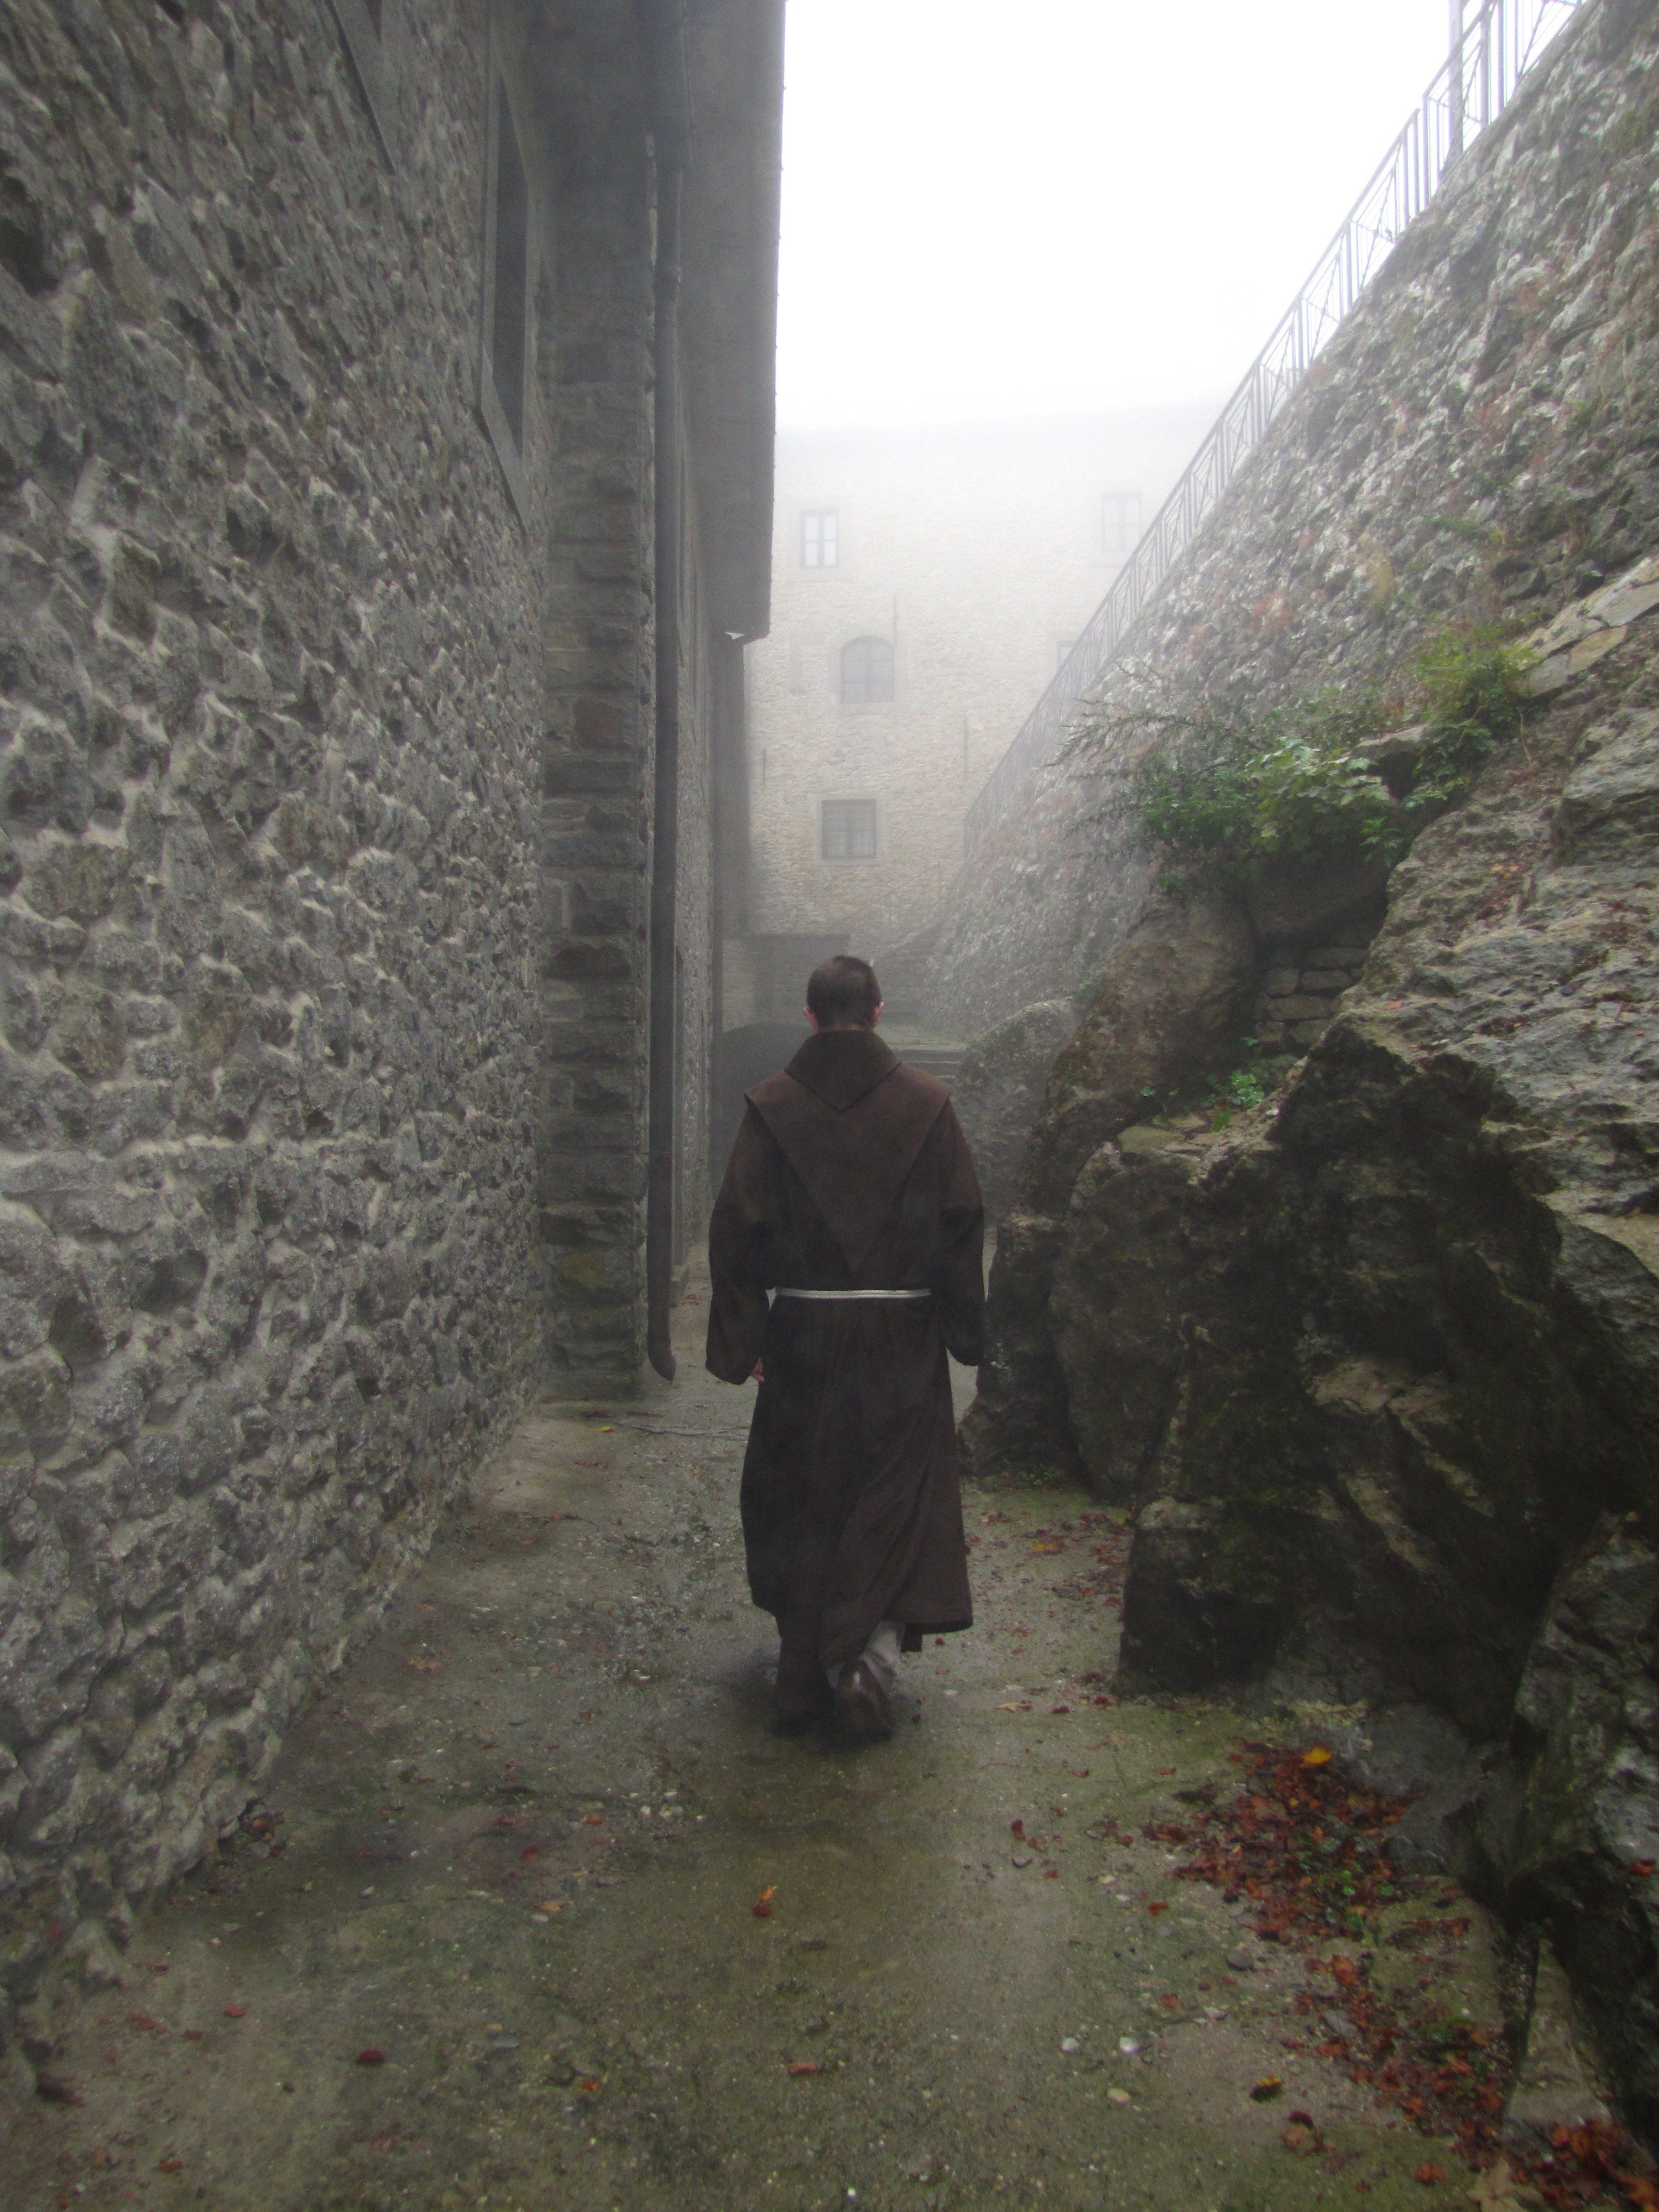
landscape, tree, rock, mountain, fog, road, mist, alley, village, monk, ruins, monastery, phenomenon, franciscan, verna